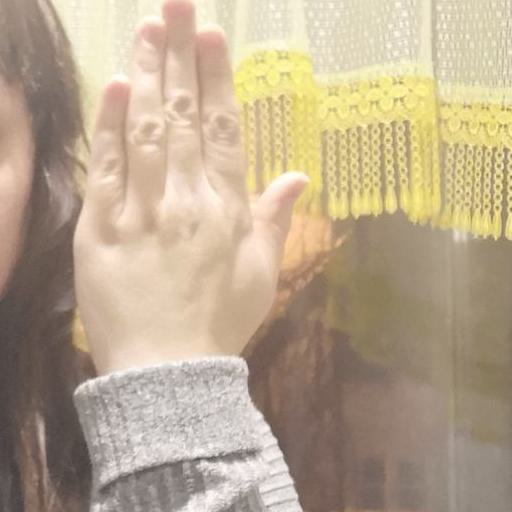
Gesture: stop_inverted